Thomas Harding

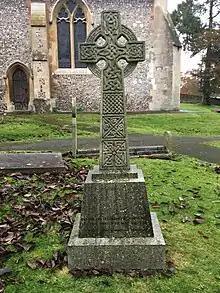
Thomas Harding Memorial at St. Mary's Church in Chesham

There are several memorials to Thomas Harding, including that pictured to the right, which can be found in the graveyard of St Mary's Church in Chesham. Another is on the turn of White Hill on the site of the former Three Tuns pub. Harding's name is also on the Amersham Martyrs Memorial in Amersham, which also mentions William Tylesworth, John Scrivener and others. It is said that Thomas Harding spent the evening before his trial gaoled in a room known as the parvise, above the porch of St Mary's Church in Chesham. Today, Thomas Harding Primary School in Chesham is named after him.